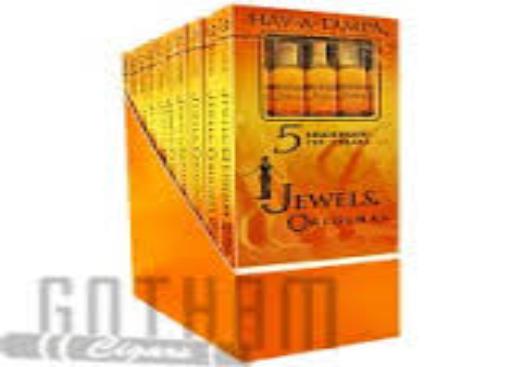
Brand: Hav-A-Tampa
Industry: Food